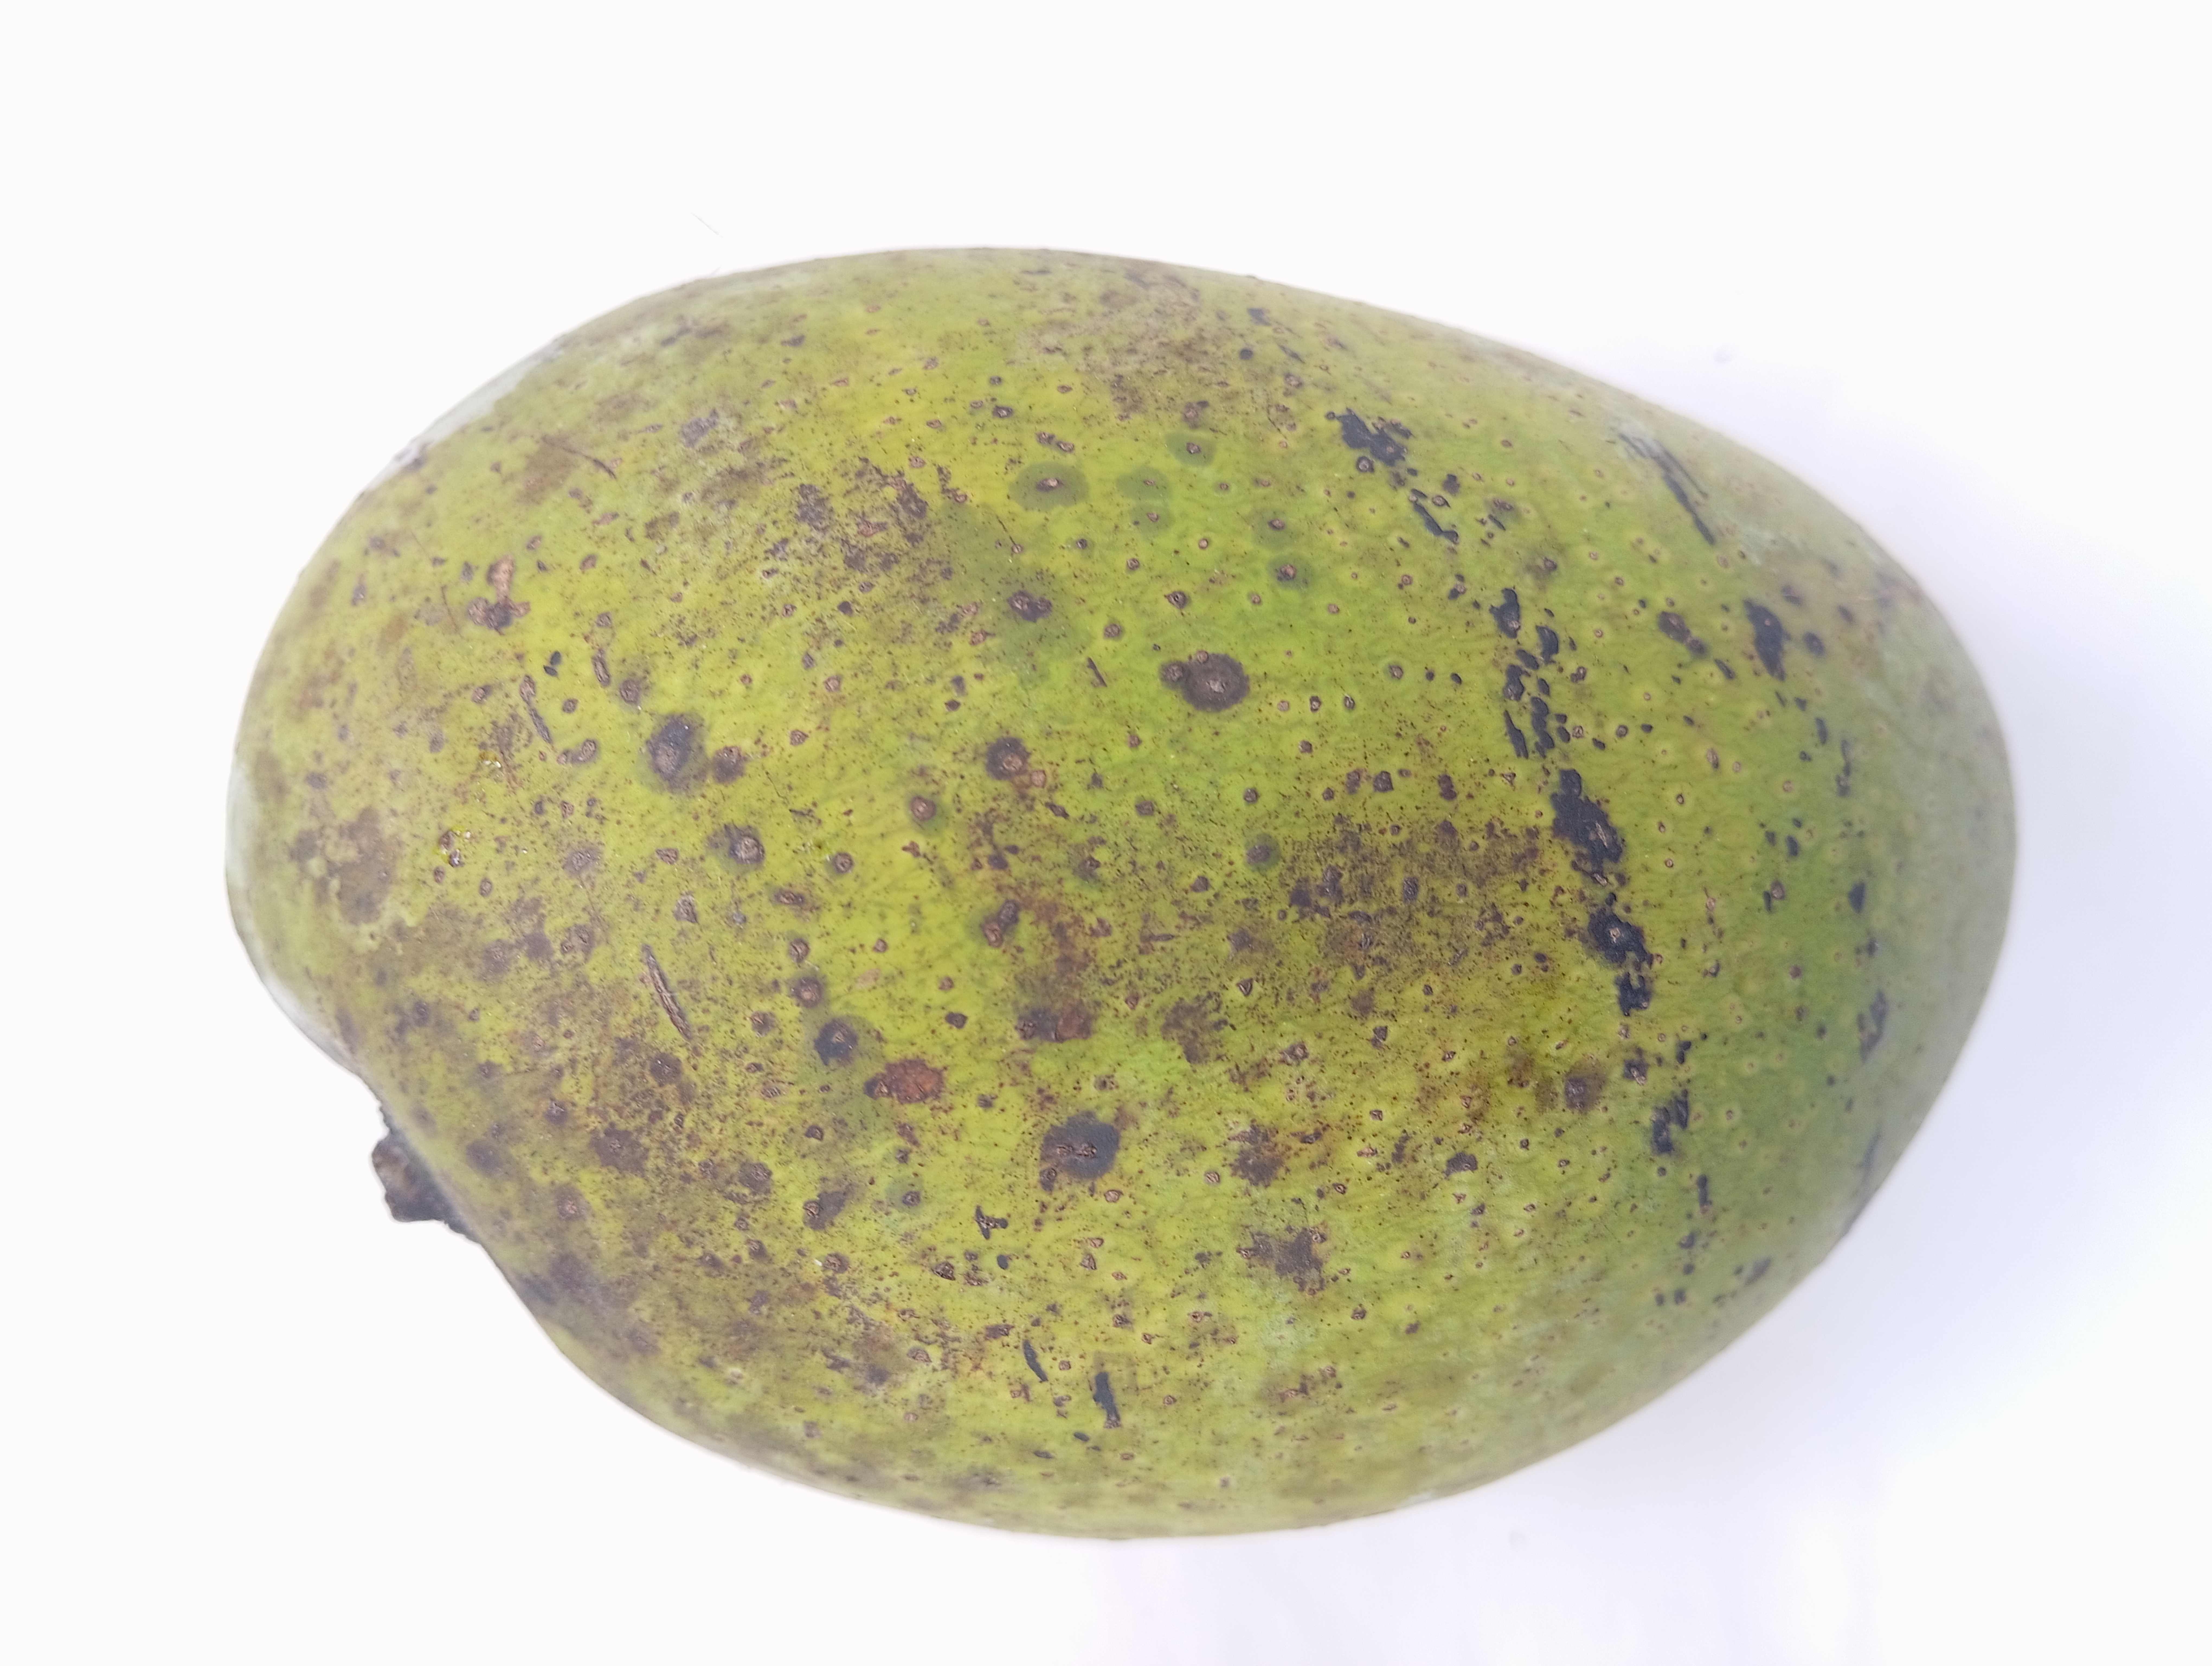
Mango variety: Fazli